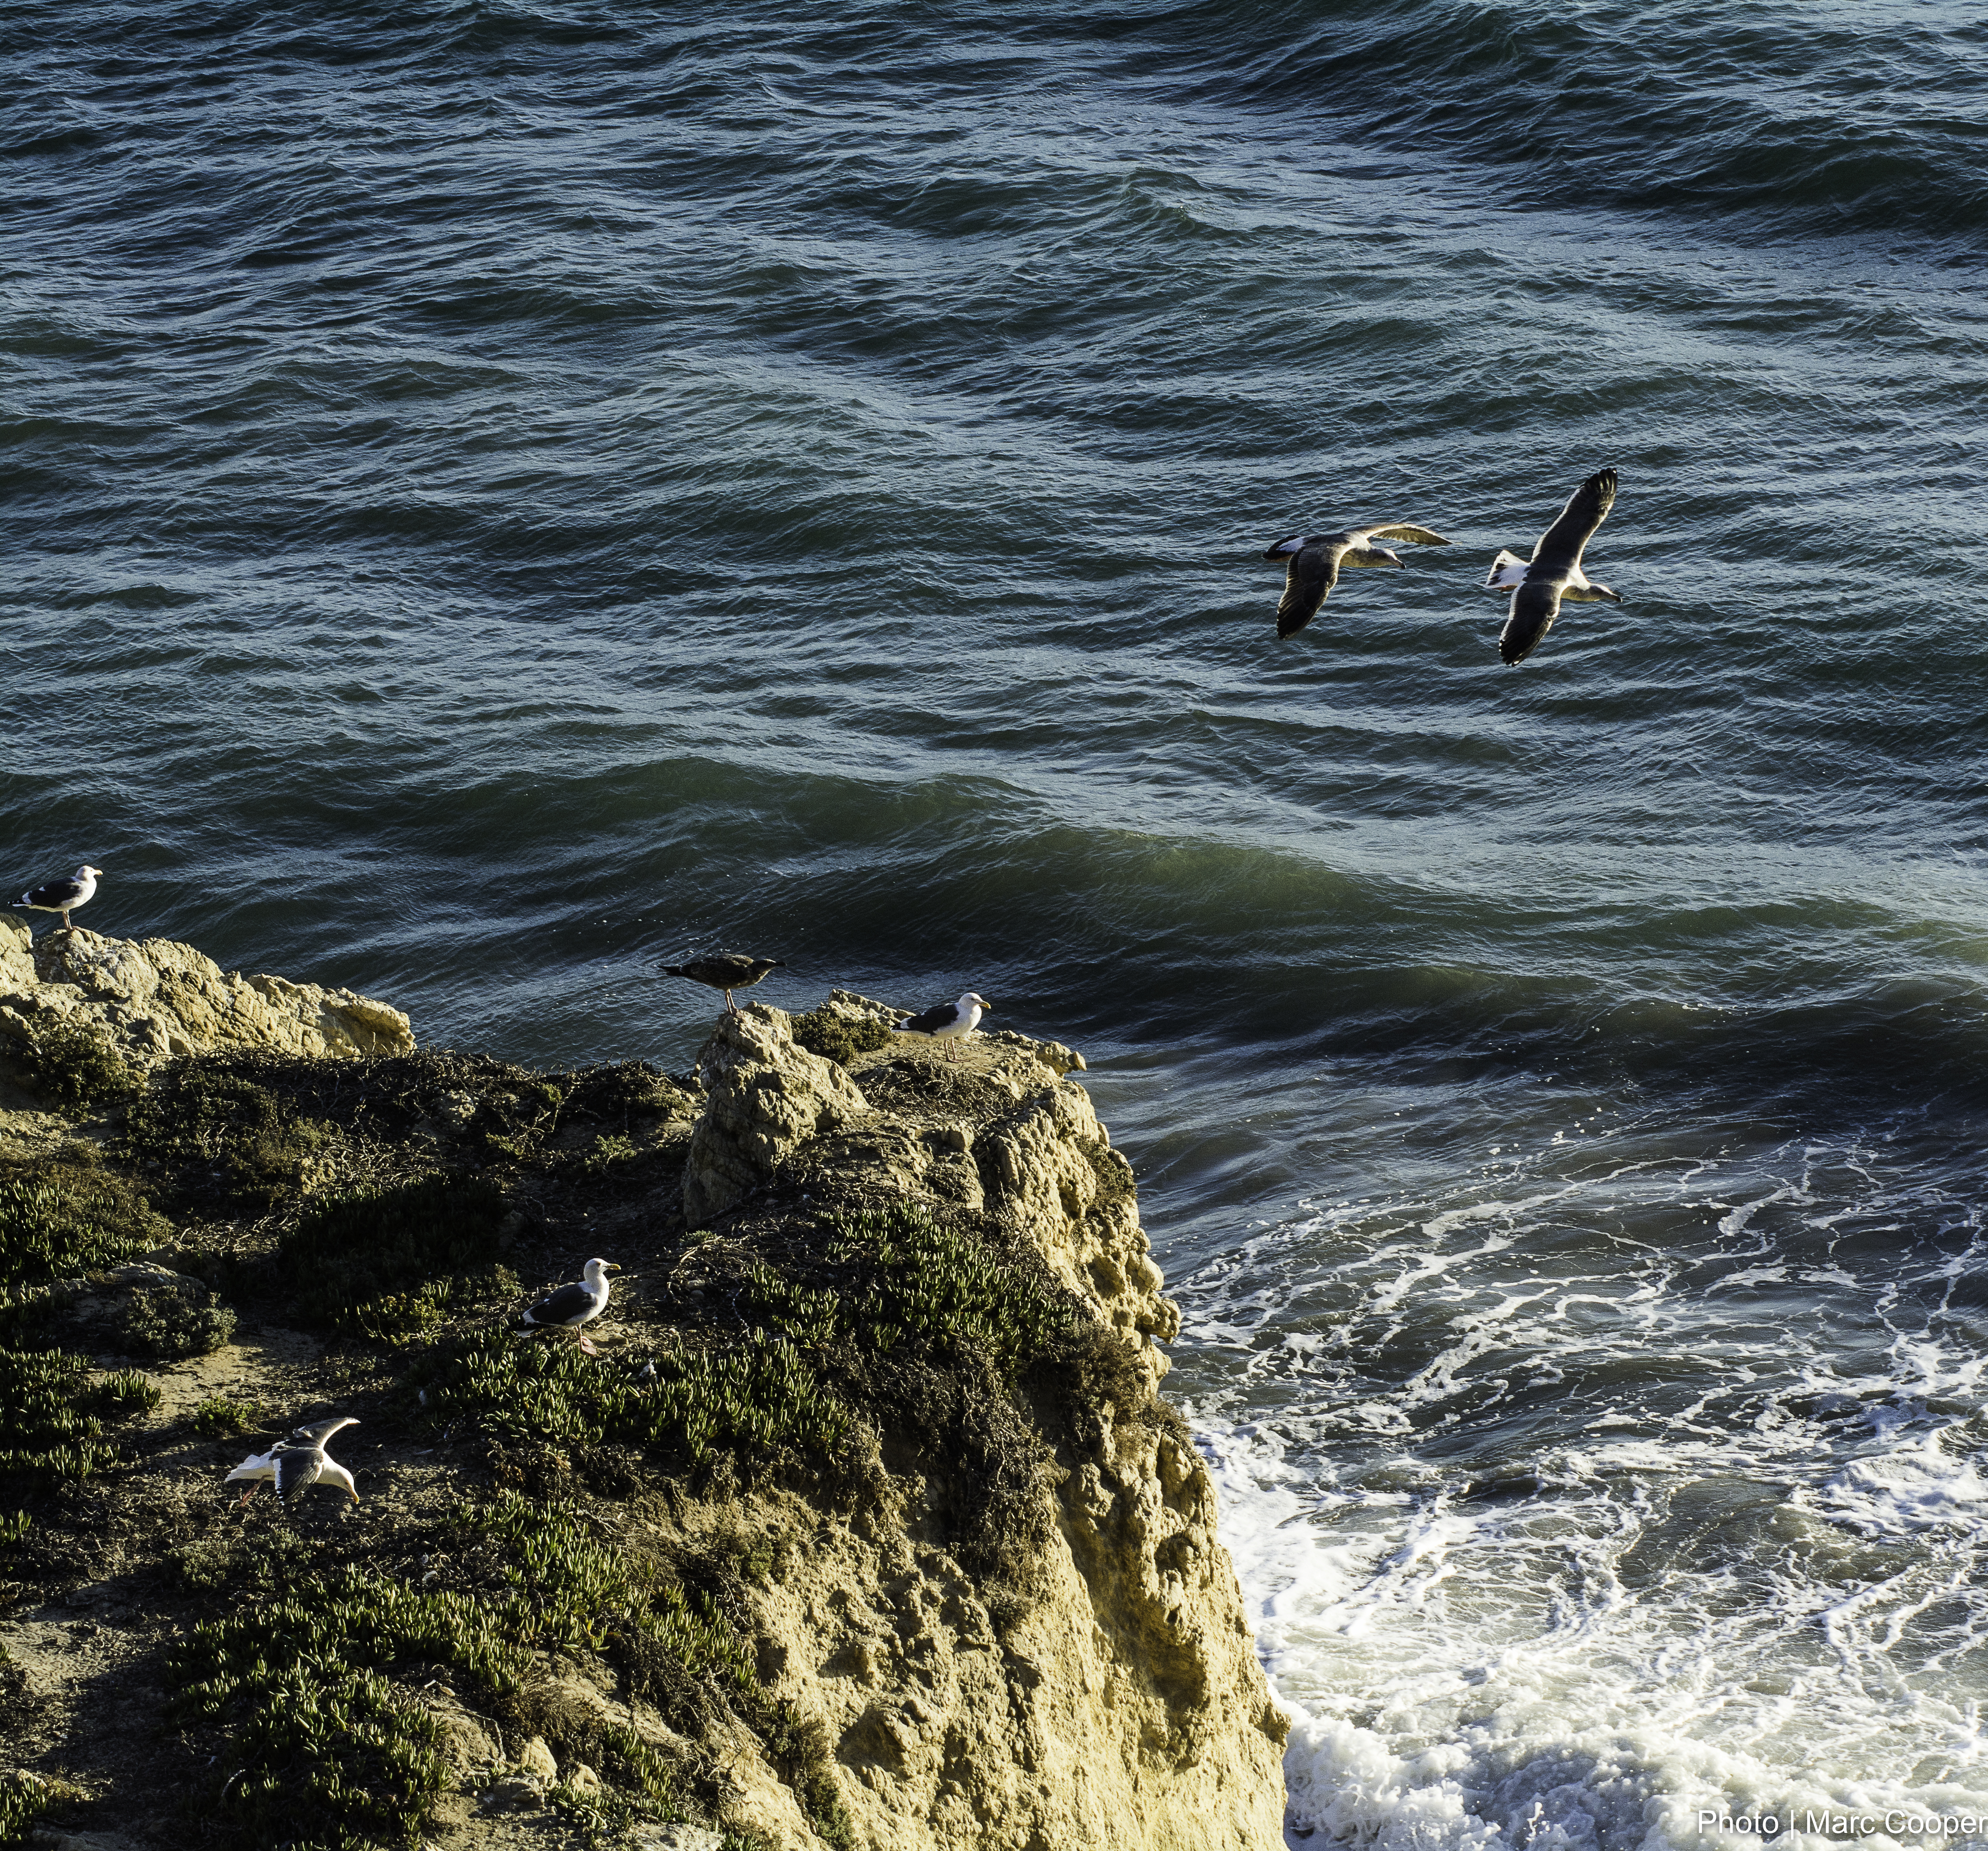
beach, sea, coast, water, rock, ocean, shore, wave, cliff, bay, terrain, body of water, birds, gulls, seagulls, oceanbirds, rockybeaches, cape, wind wave